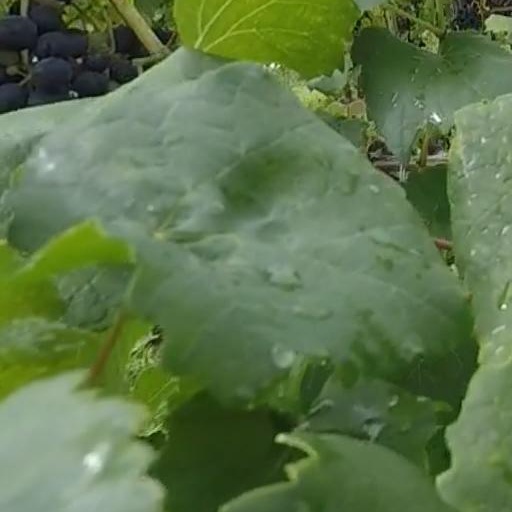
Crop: grape